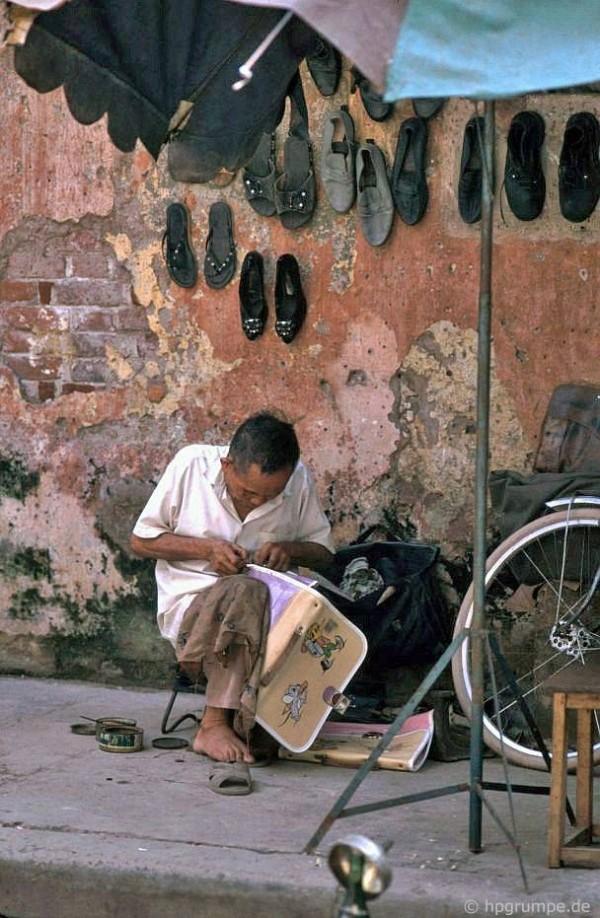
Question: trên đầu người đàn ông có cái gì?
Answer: có cây dù